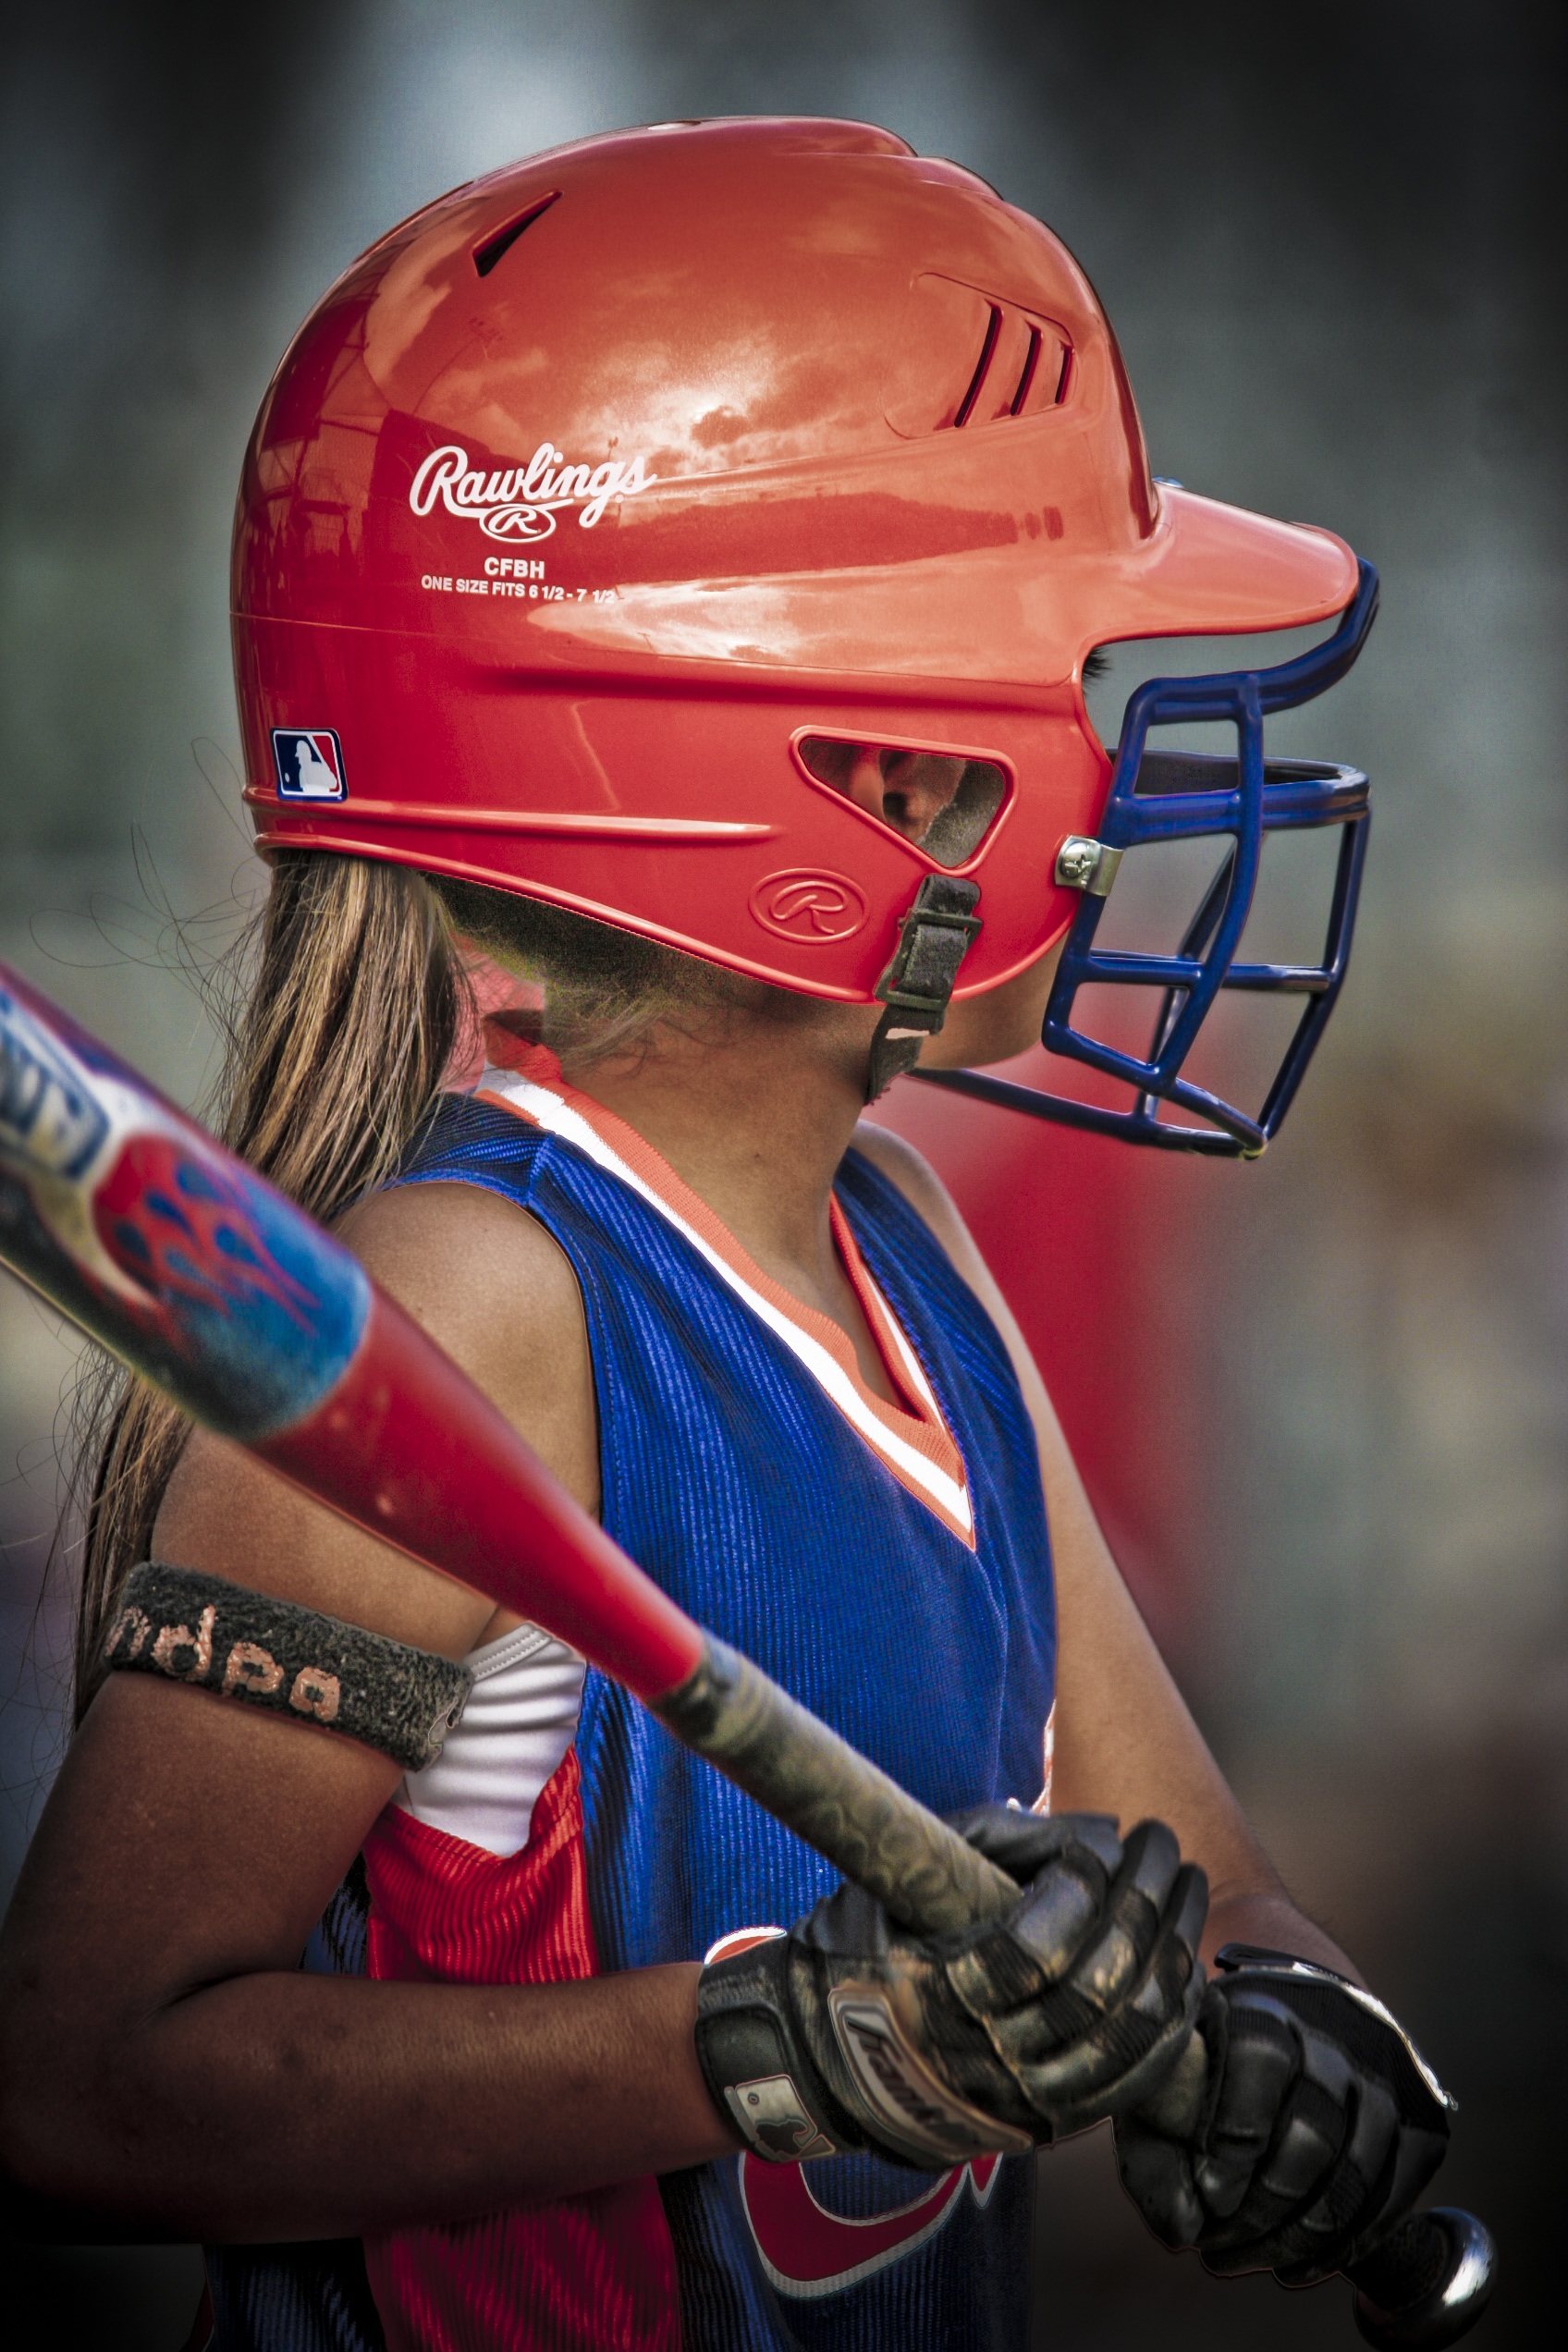
glove, sport, game, play, female, young, red, youth, athletic, clothing, player, batter, competition, girls, focus, helmet, bat, athlete, headwear, anticipation, prepared, anticipating, softball, fastpitch, baseball positions, football equipment and supplies, protective equipment in gridiron football